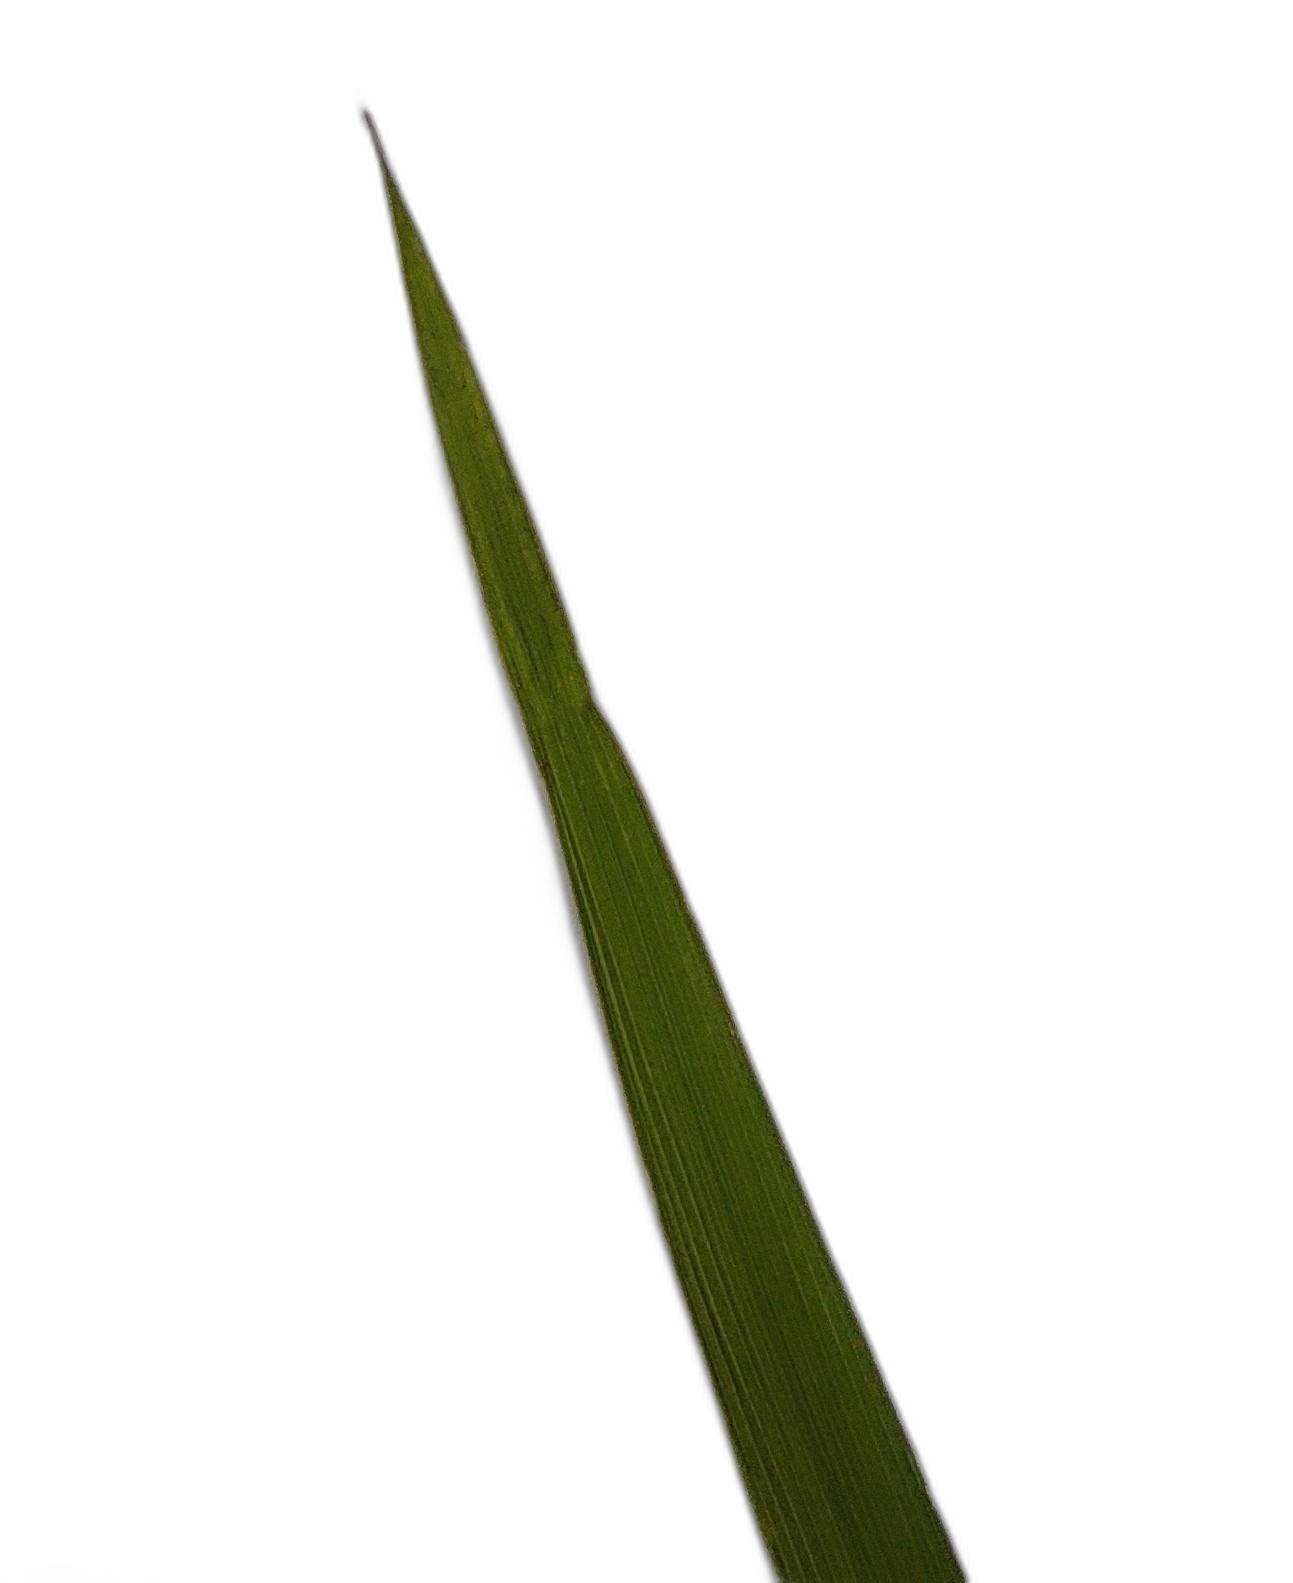
Label: Healthy